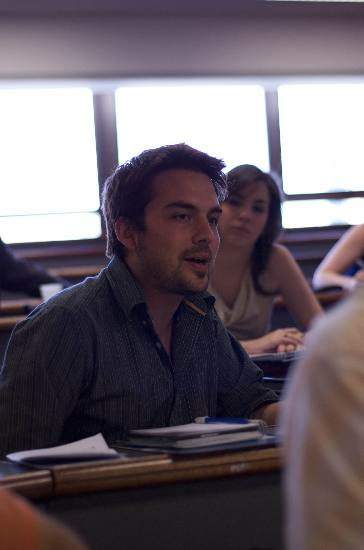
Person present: Yes